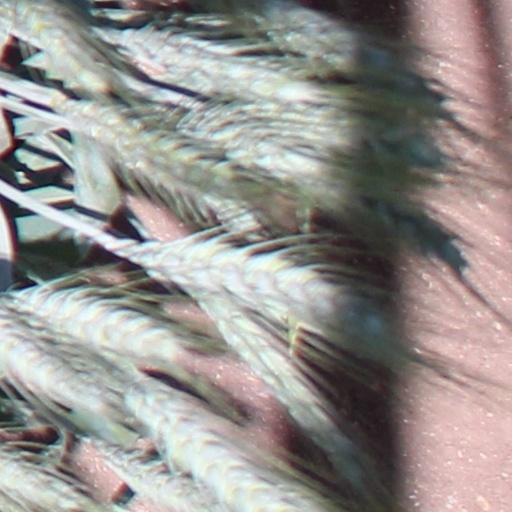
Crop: wheat